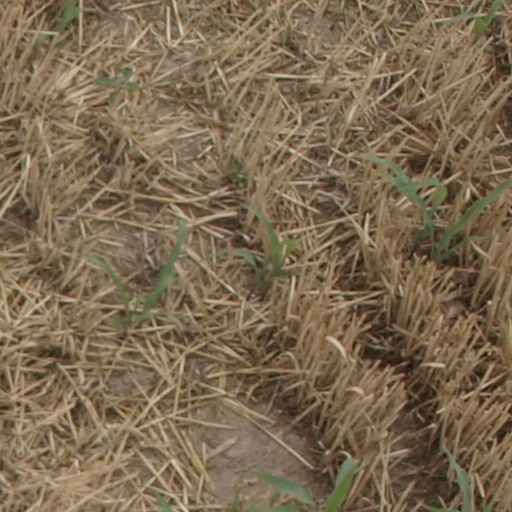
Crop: maize; corn